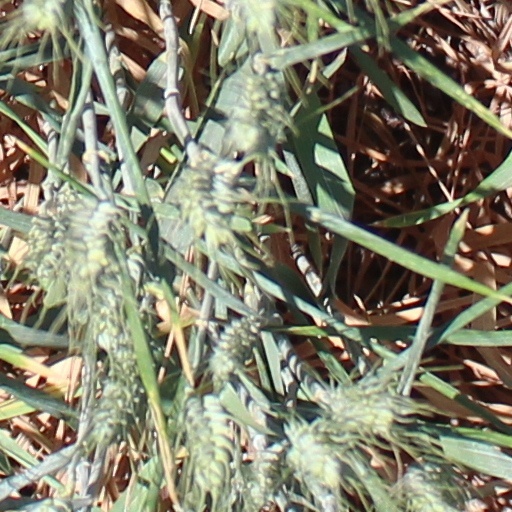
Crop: wheat